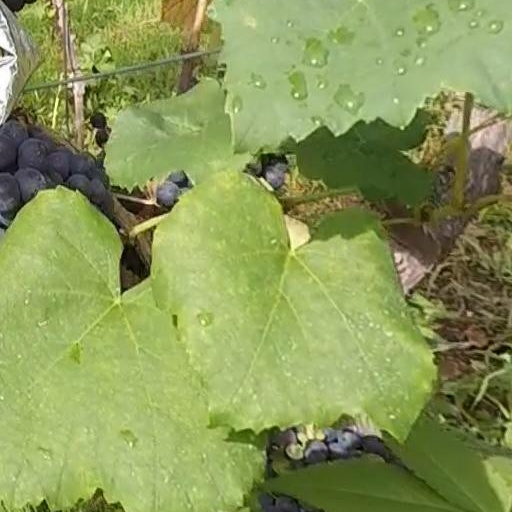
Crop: grape